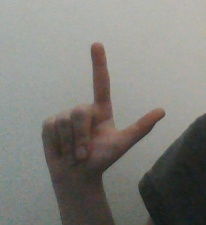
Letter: laam